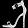
Label: Sandal